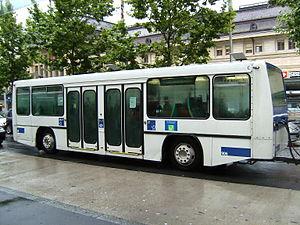
Les trolleybus de Lausanne constituent un des trois réseaux de transport en commun de la ville de Lausanne et de son agglomération en Suisse. Il est mis en service en 1932 et est l'un des plus anciens au monde encore en fonctionnement, après ceux de Philadelphie et de Shanghai. Le réseau compte en 2018 dix lignes exploitées par 99 trolleybus et 24 remorques routières pour une longueur totale de 59,4 km.